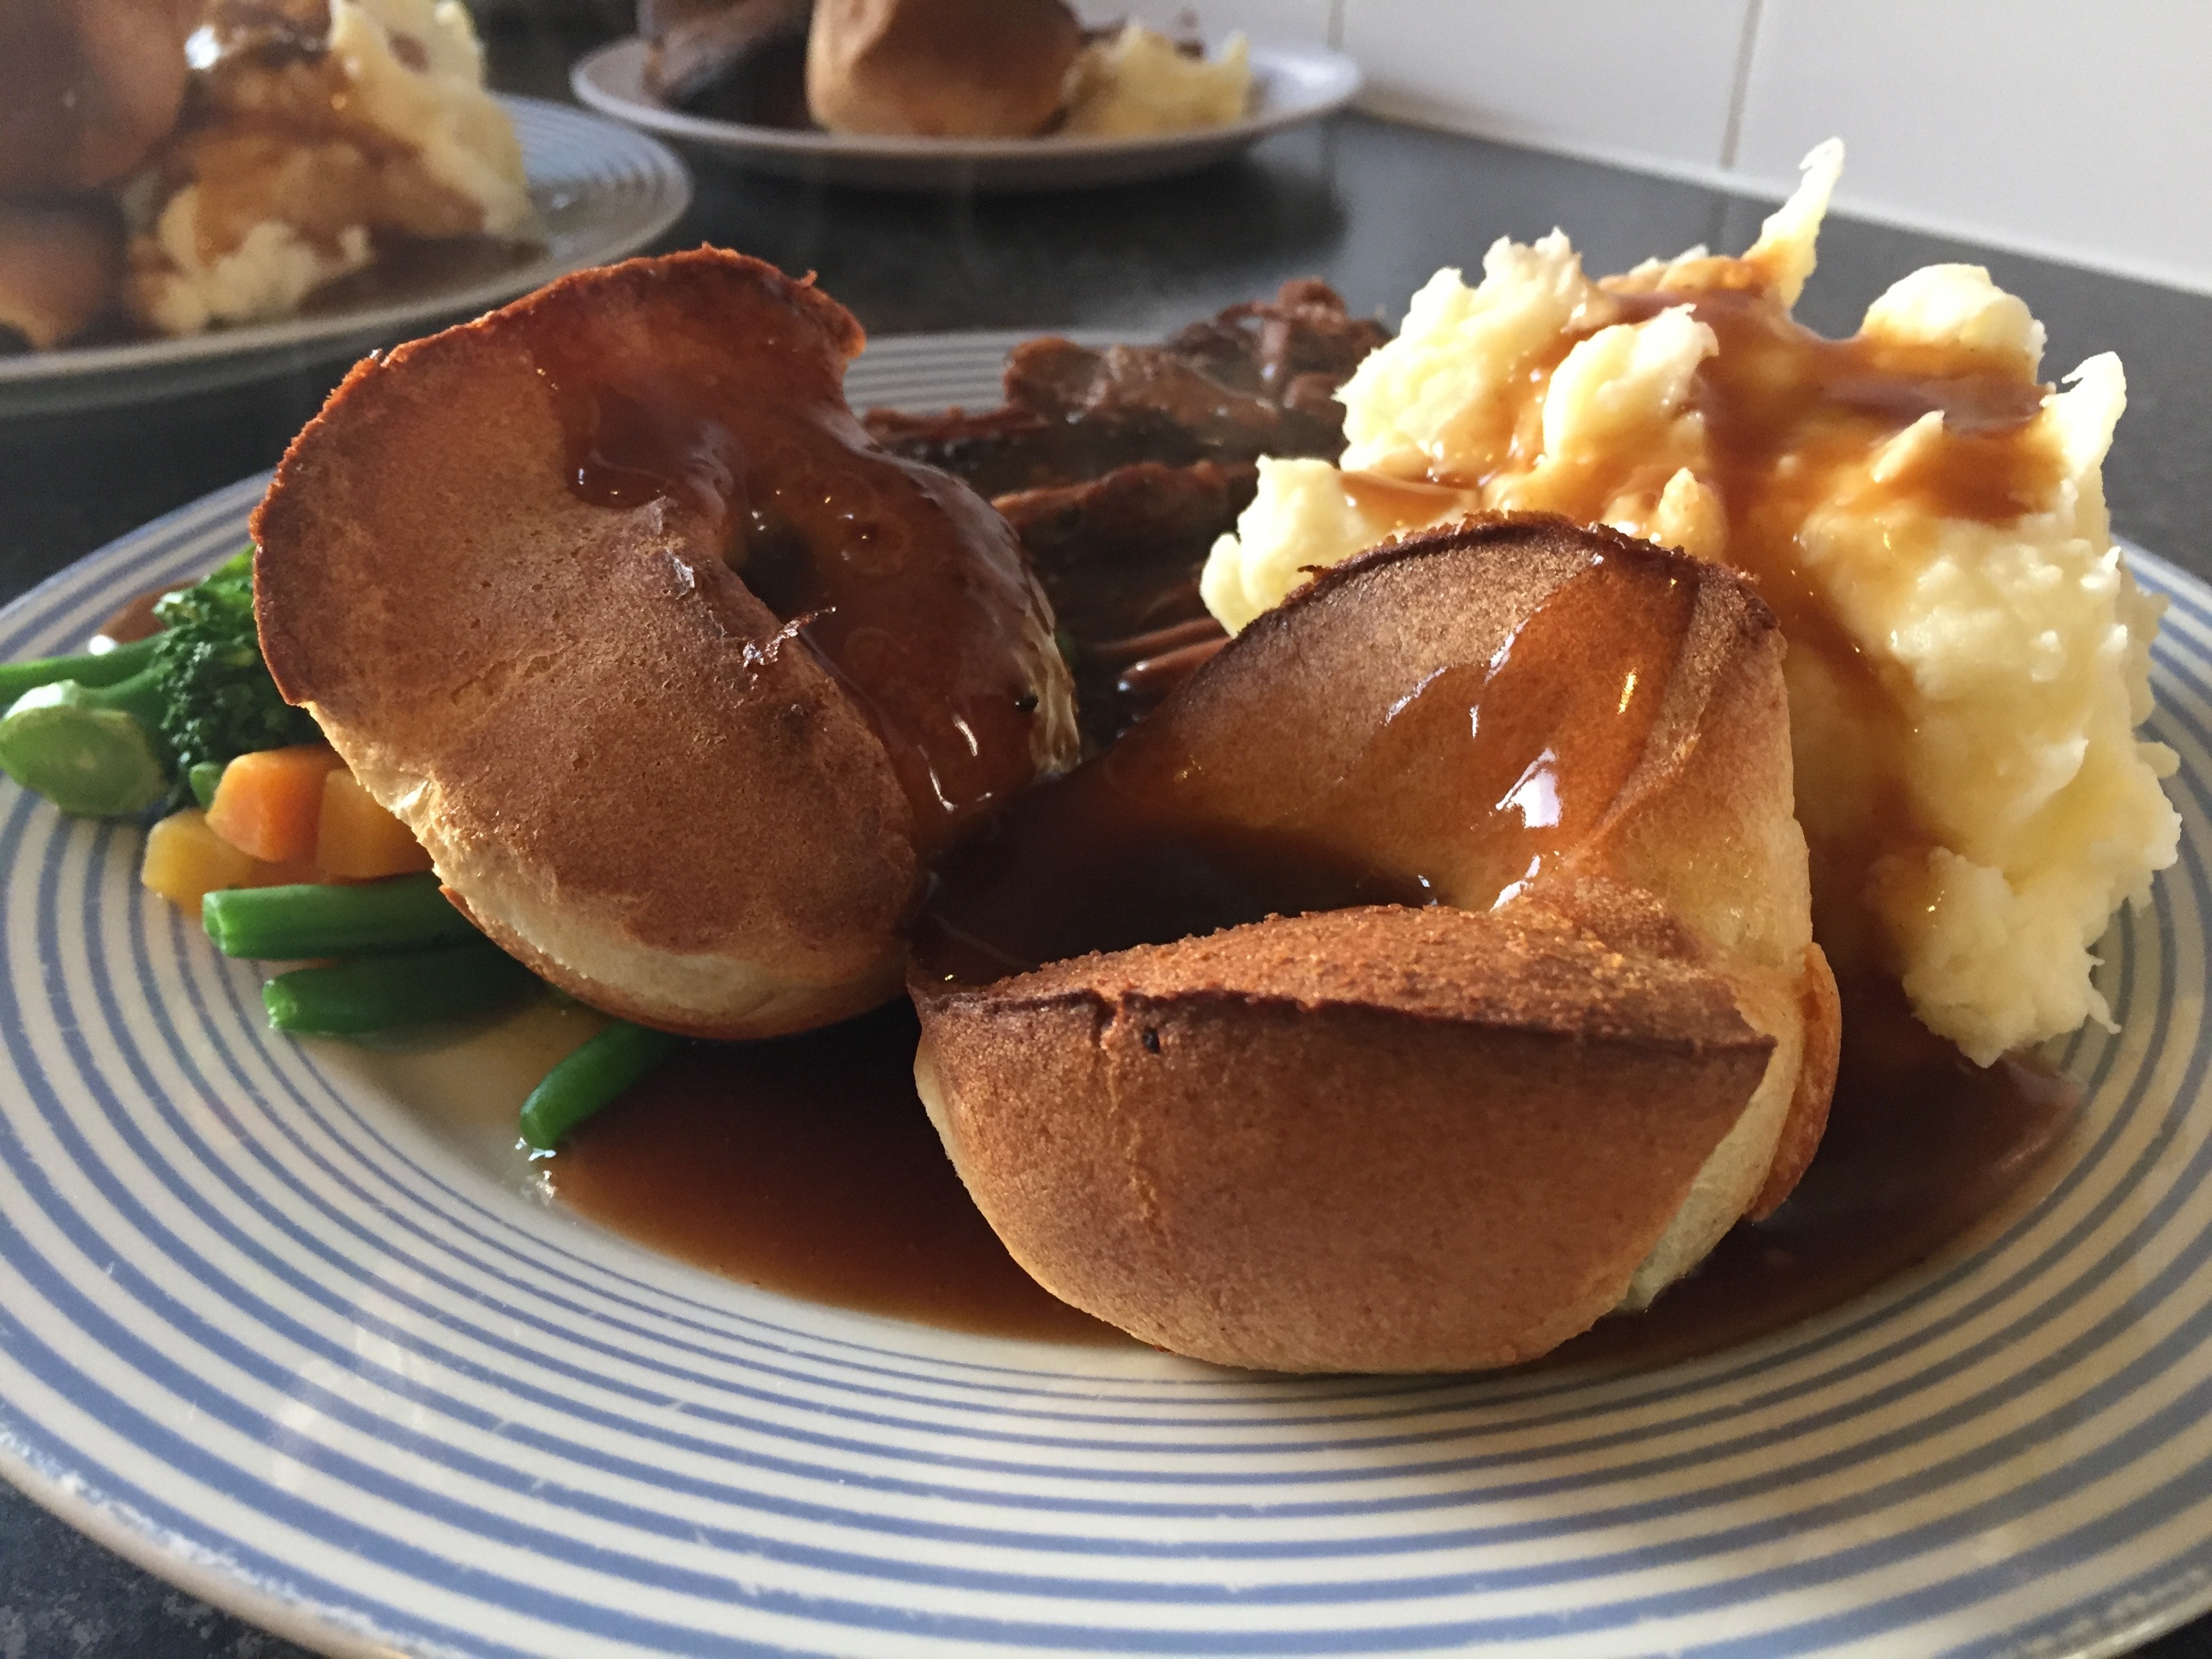
roast, dish, meal, food, produce, breakfast, baking, gourmet, dessert, meat, lunch, cuisine, steak, dinner, brunch, baked goods, roasted, gourmet food, roast chicken, dinner plate